Lalaloopsy

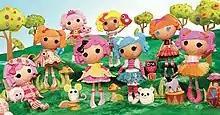
Lalaloopsy dolls from 2010, from left to right: Pillow Featherbed, Spot Splatter Splash, Jewel Sparkles, Crumbs Sugar Cookie, Dot Starlight, Mittens Fluff 'N' Stuff, Bea Spells-A-Lot, Peanut Big Top

The dolls changed from "Bitty Buttons" to "Lalaloopsy" shortly after launch. In November 2010, the Lalaloopsy toy line won the "Large Doll" category in the People's Play Awards,